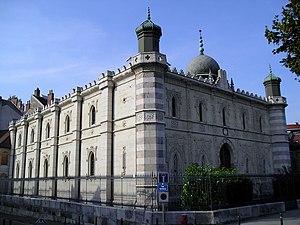
Les débuts de l'histoire des Juifs à Besançon remontent au Moyen Âge, période durant laquelle les Juifs s'installent dans la ville attirés par son activité de place commerciale. La communauté est fondée à la fin du XIVᵉ siècle et, en raison de son statut de cité impériale, Besançon reste l'un des seuls territoires de la France actuelle à tolérer les Juifs après leur expulsion du royaume de France en 1394. La communauté est néanmoins expulsée à son tour de Besançon au milieu du XVᵉ siècle. Les Juifs font un timide retour dans la ville au XVIIIᵉ siècle mais ce n'est qu'après la Révolution française, qui les émancipe, que leur situation dans la capitale comtoise se stabilise. Même si la communauté juive ne dépasse jamais les 2 000 personnes sauf à la veille de la Seconde Guerre mondiale, elle connaît une grande réussite économique durant la révolution industrielle à la fin du XIXᵉ siècle, quand les Lipmann fondent Lip, marque de l'horlogerie qui devient ensuite l'un des moteurs économiques de la région et reste associée au nom de la ville.
La synagogue de Besançon, plus rarement dénommée temple israélite de Besançon, est le principal lieu de culte juif de la ville française de Besançon, situé 23, quai de Strasbourg, dans le quartier de Battant. Elle succède à une précédente synagogue, construite en 1830 au 19 rue de la Madeleine par Pierre Marnotte, devenue trop étroite pour accueillir l'ensemble de la communauté, qui était en pleine croissance dans les années 1860. La construction, dessinée par Pierre Marnotte, dure de 1867 à 1870 mais elle fut inaugurée le 18 novembre 1869. C'est un chef-d’œuvre de style hispano-mauresque, inspiré par la mosquée de Cordoue et par l'Alhambra de Grenade. Elle est le principal site de réunion des Juifs de la ville. Le lieu de culte a été transformé en magasin à fourrage par la Wehrmacht pendant la Seconde Guerre mondiale et l'occupation allemande, le bâtiment n'a connu aucun changement significatif quant à son affectation et son architecture.
L'immigration à Besançon est l'installation à Besançon de personnes appelées « immigrés », n'étant pas né dans la ville ou ses environs. Aujourd'hui, cela fait référence aux individus n'ayant pas — le plus souvent — la nationalité française et venant d'un autre pays que la France. Les premiers immigrants furent les Séquanes, suivis des Romains qui envahirent la région avant que la ville ne soit rattachée au royaume franc. Cependant, les premiers vrais migrants furent les Juifs, qui s'installèrent dans la capitale comtoise à partir du Moyen Âge et jusqu'au XIXᵉ siècle.
Cet article recense les monuments historiques de Besançon situés dans le département du Doubs, en France.
Le cimetière juif ou cimetière israélite de Besançon est un cimetière dédié aux Juifs situé dans la ville de Besançon, en Bourgogne-Franche-Comté. Il s'agit d'un des deux seuls sites entièrement consacrés à l'inhumation de la communauté juive dans la région, et l'un des rares de France pour une ville de cette taille. Il fait suite à un autre cimetière bien plus ancien situé auparavant dans le lieu-dit de Calmoutier, mais qui fut vendu par la Municipalité au XVᵉ siècle et probablement détruit à la suite de l'expulsion des Juifs de la ville.